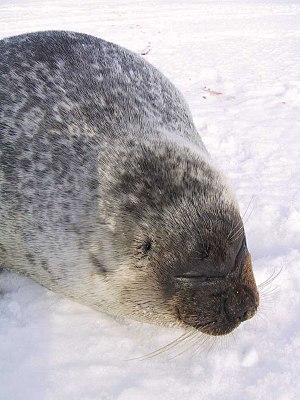
Ringsæl
Ringsæl.
Ringsæl.
Ringsæl lever i de arktiske egne, i Østersøen, i russiske og finske ferskvandssøer samt ved den japanske stillehavskyst.